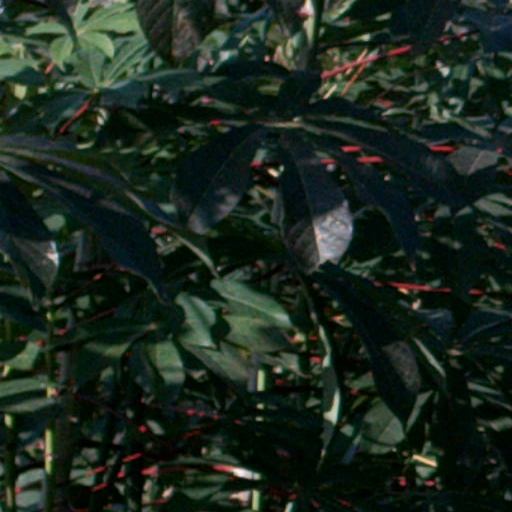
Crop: cassava